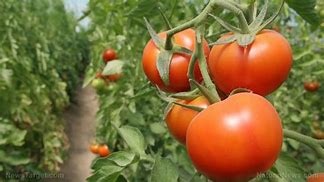
Label: tomato